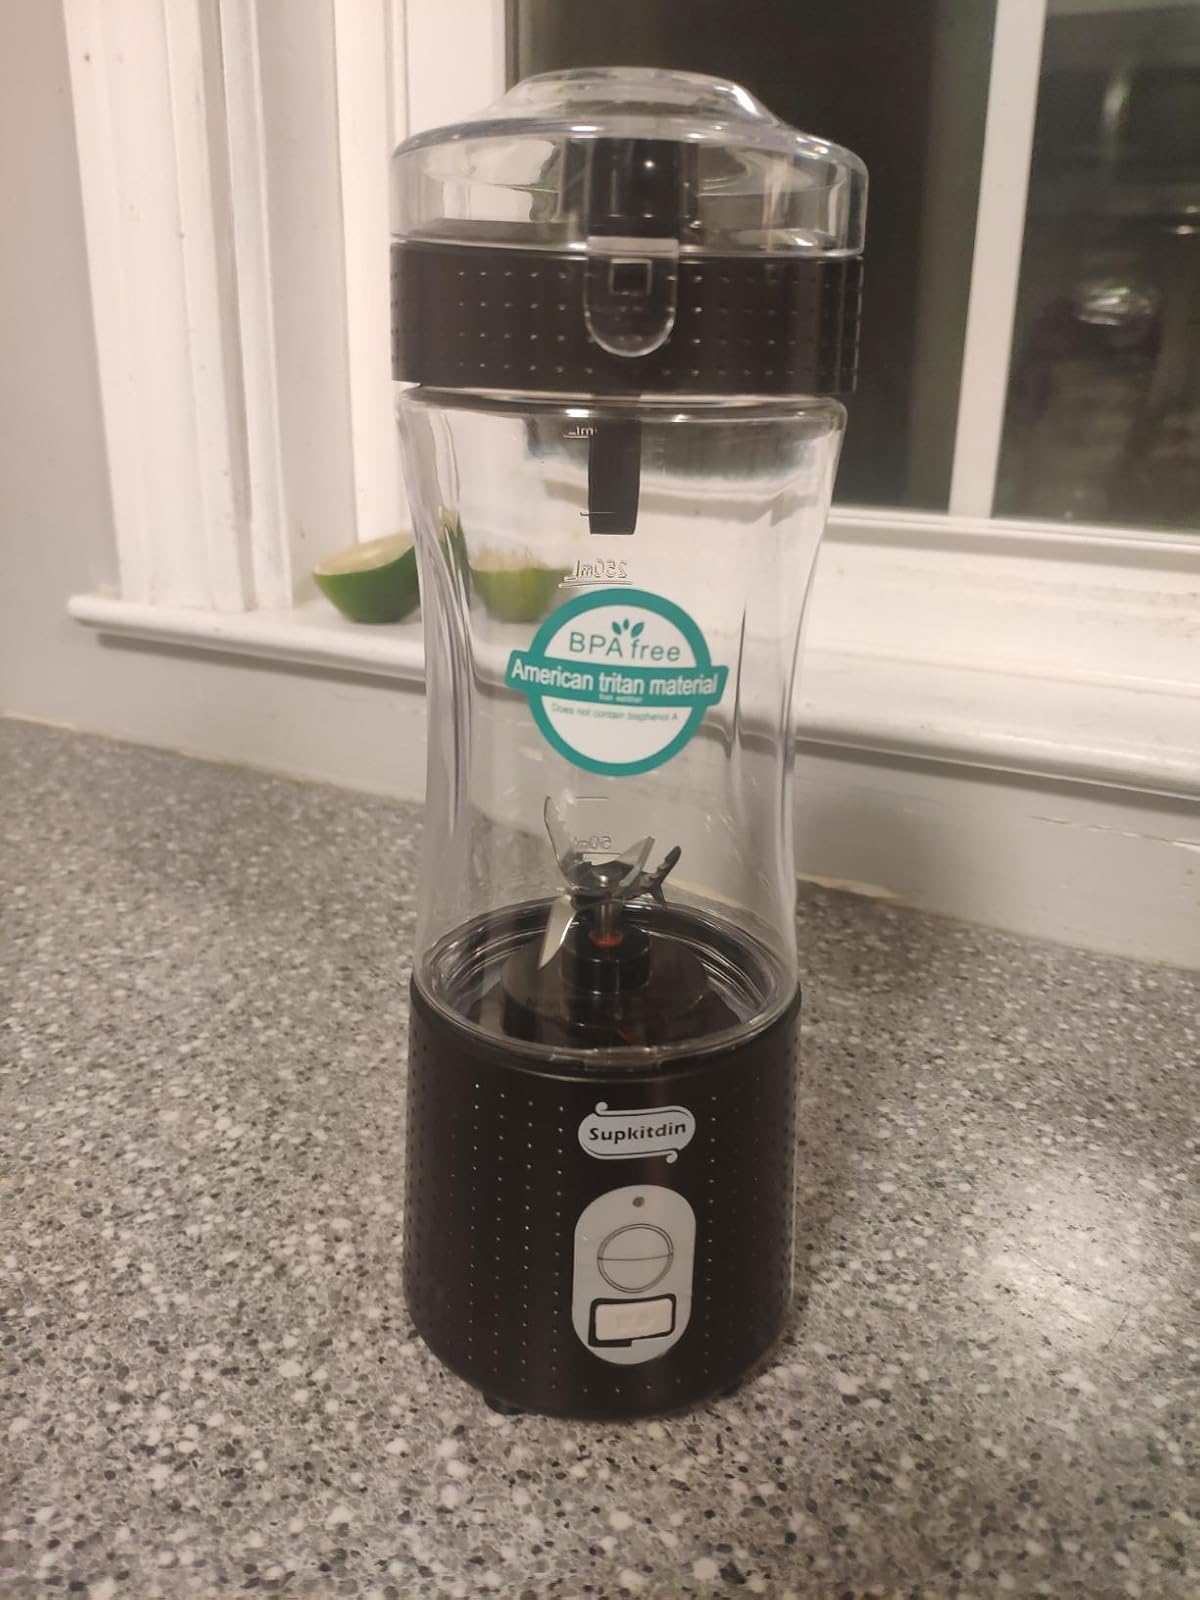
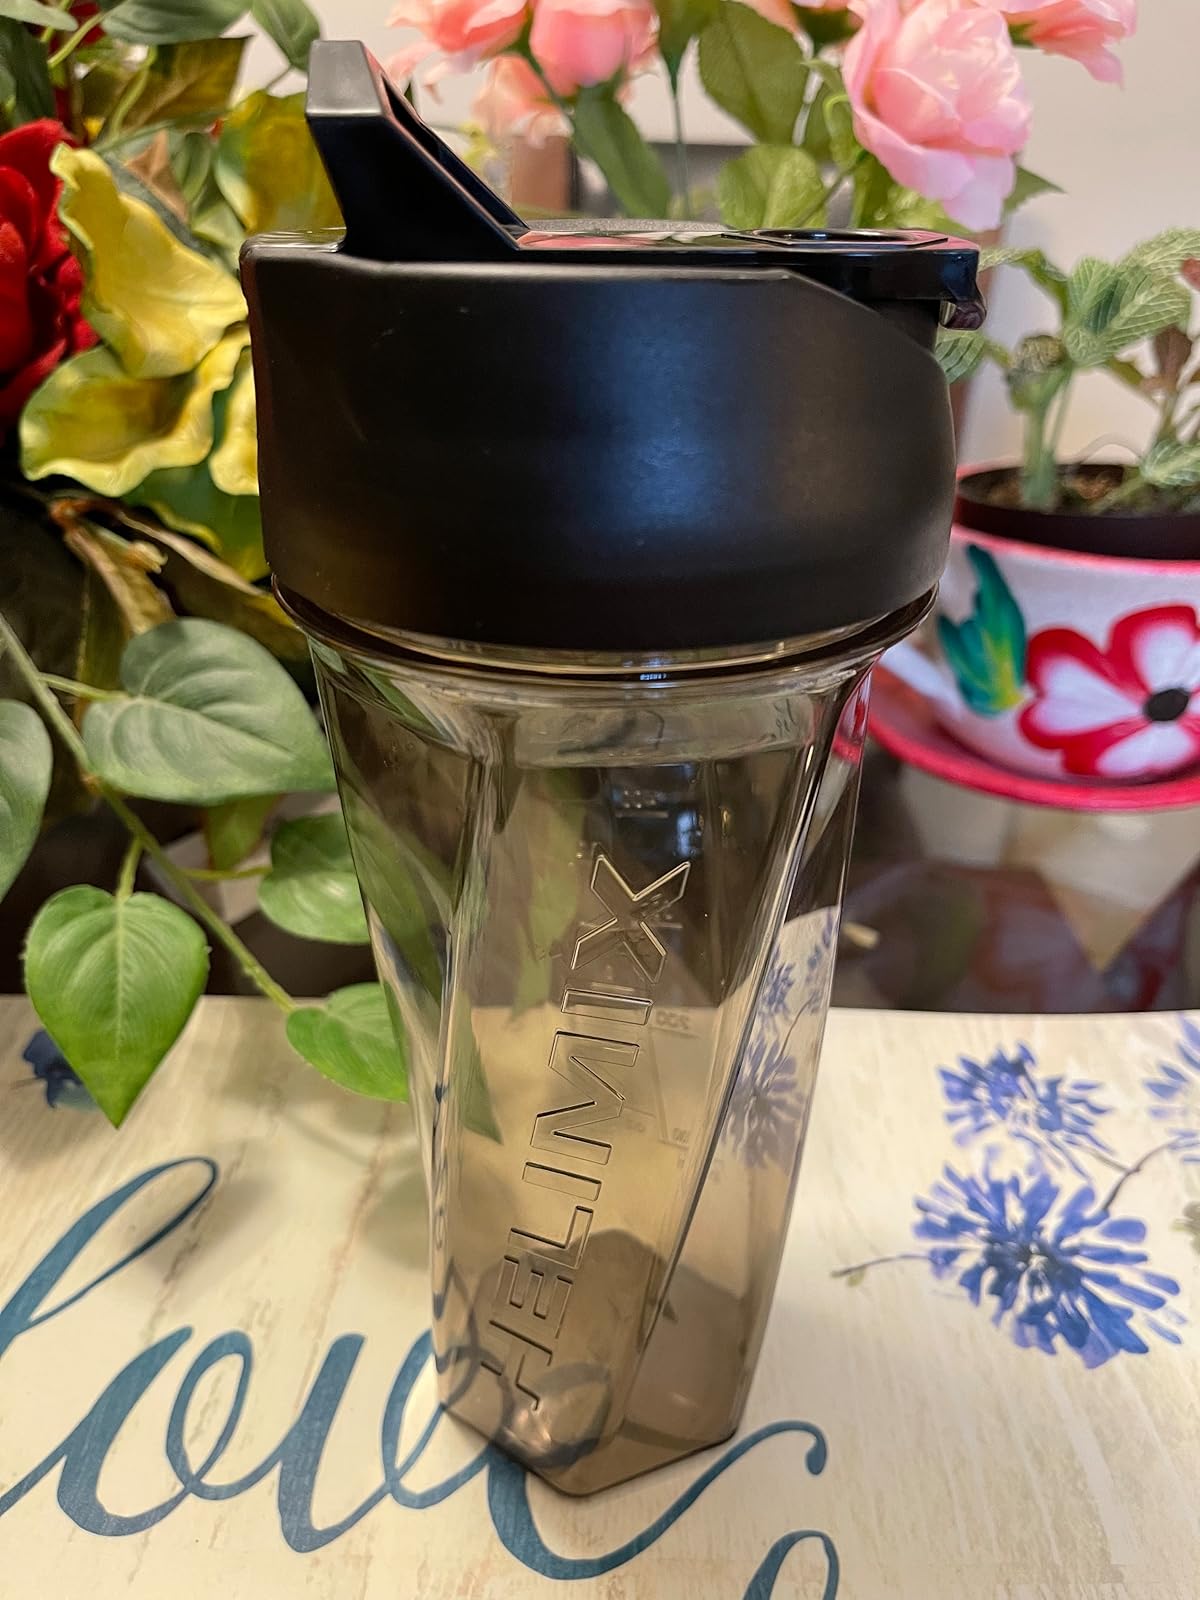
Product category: items_blender
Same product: no